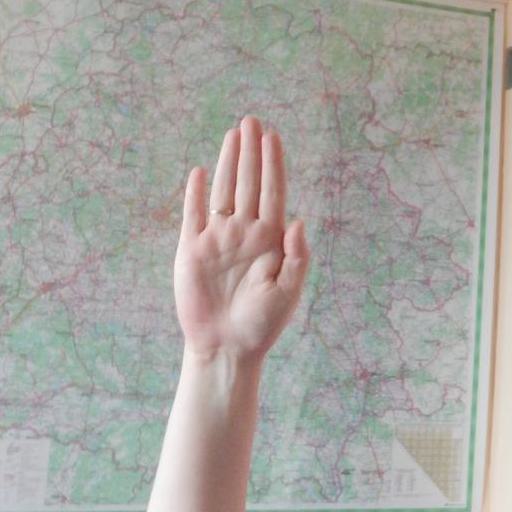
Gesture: stop